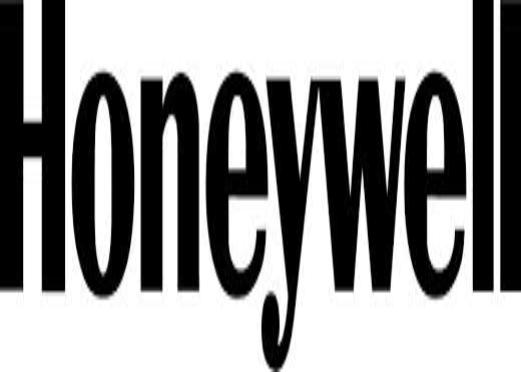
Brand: Honeywell
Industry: Necessities